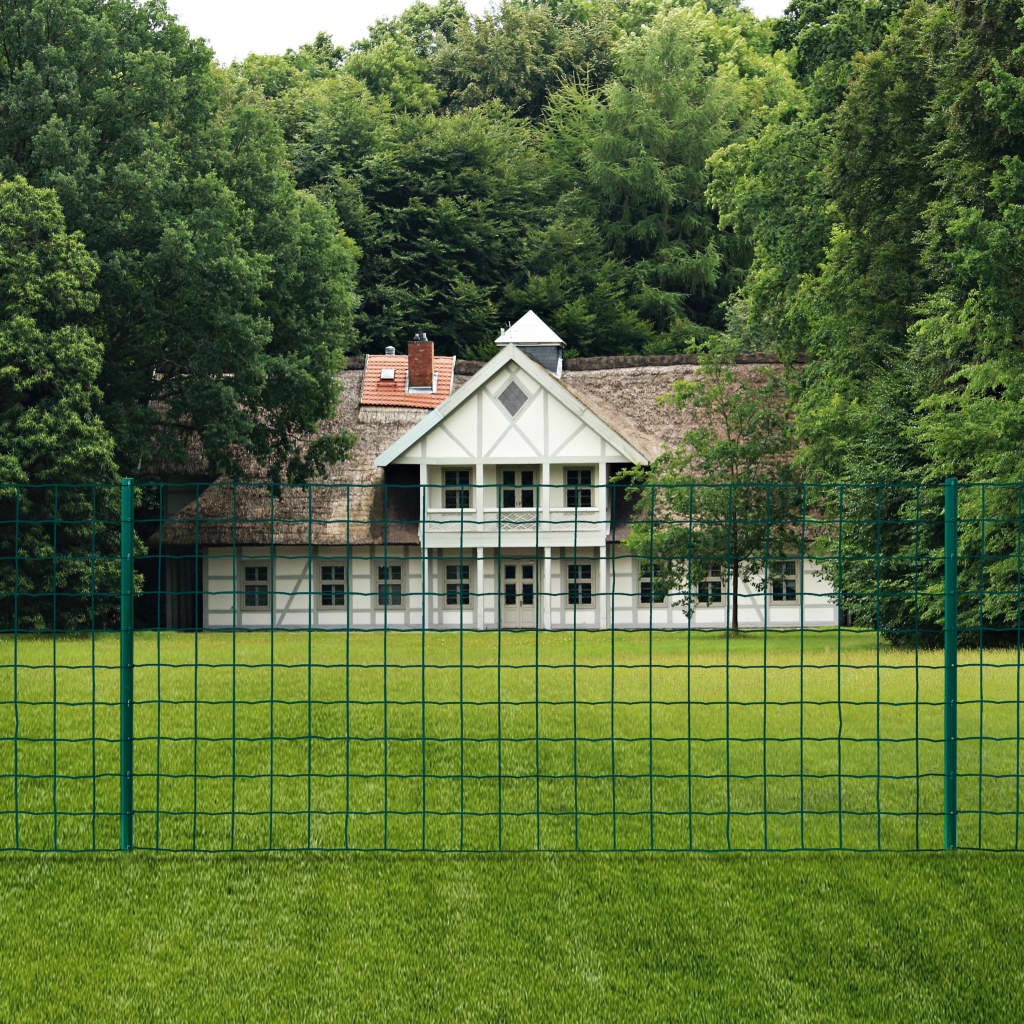
Evro ograja iz jekla 20x1,5 m zelena
Naš visokokakovostni komplet ograje in stebričkov se lahko uporablja kot običajna ograja, ograda za živali ali objekte. Komplet ograje je narejen iz jekla s PVC oblogo, zato ima močno konstrukcijo, ponaša pa se z odpornostjo na vremenske razmere, korozijo in UV sevanje. Visokokakovostni komplet ograje je zelo vzdržljiv. Paket vsebuje ograjo in 11 stebričkov. Barva: Zelena Material: Jeklo s PVC prevleko Velikost ograje: 20 x 1,5 m (D x V) Velikost mreže: 76 x 63 mm (D x Š) Višina stebrička: 1,93 m Enostavna montaža Paket vsebuje 1 ograjo in 11 ograjnih stebričkov
Brand: vidaXL
Category: Hardware > Fencing & Barriers > Garden Borders & Edging